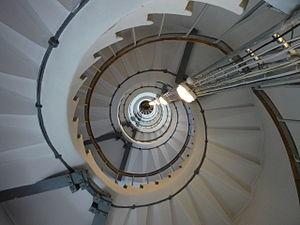
Le phare arrière de Tallinn est un feu situé dans l'arrondissement de Lasnamäe à Tallinn dans le Comté de Harju, en Estonie, sur le golfe de Finlande. Il fonctionne conjointement avec le phare avant de Tallinn qui se trouve à 1.1 km plus au sud.